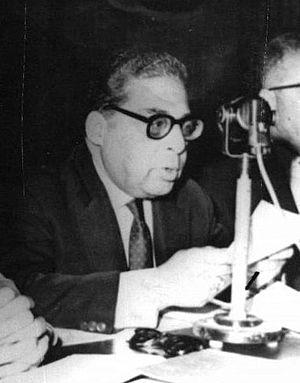
Kaddour M'Hamsadji avec Moufdi Zakaria et Ahmed Sefta (29 mai 1964, au 81e anniversaire de l’Émir Abd el Kader, au TNA)